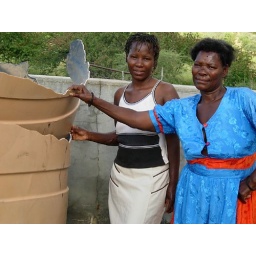
Women showing water supply damaged by elephants